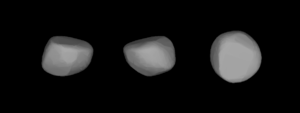
(409) Aspasie est un astéroïde de la ceinture principale découvert par Auguste Charlois le 9 décembre 1895.